Brian Mullan

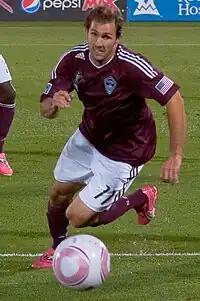
Mullan with Colorado Rapids in 2011

Brian Mullan (born April 23, 1978) is an American former professional soccer player. He played for the Los Angeles Galaxy, San Jose Earthquakes, Houston Dynamo, and Colorado Rapids in Major League Soccer. He won five MLS Cups, two Supporters' Shields, and one U.S. Open Cup during his career. He is one of only four players to have won MLS Cup five or more times. He also won four caps for the United States between 2004 and 2007. Not a flashy player, Mullan was known for his work rate, hustle, and determination on the field.